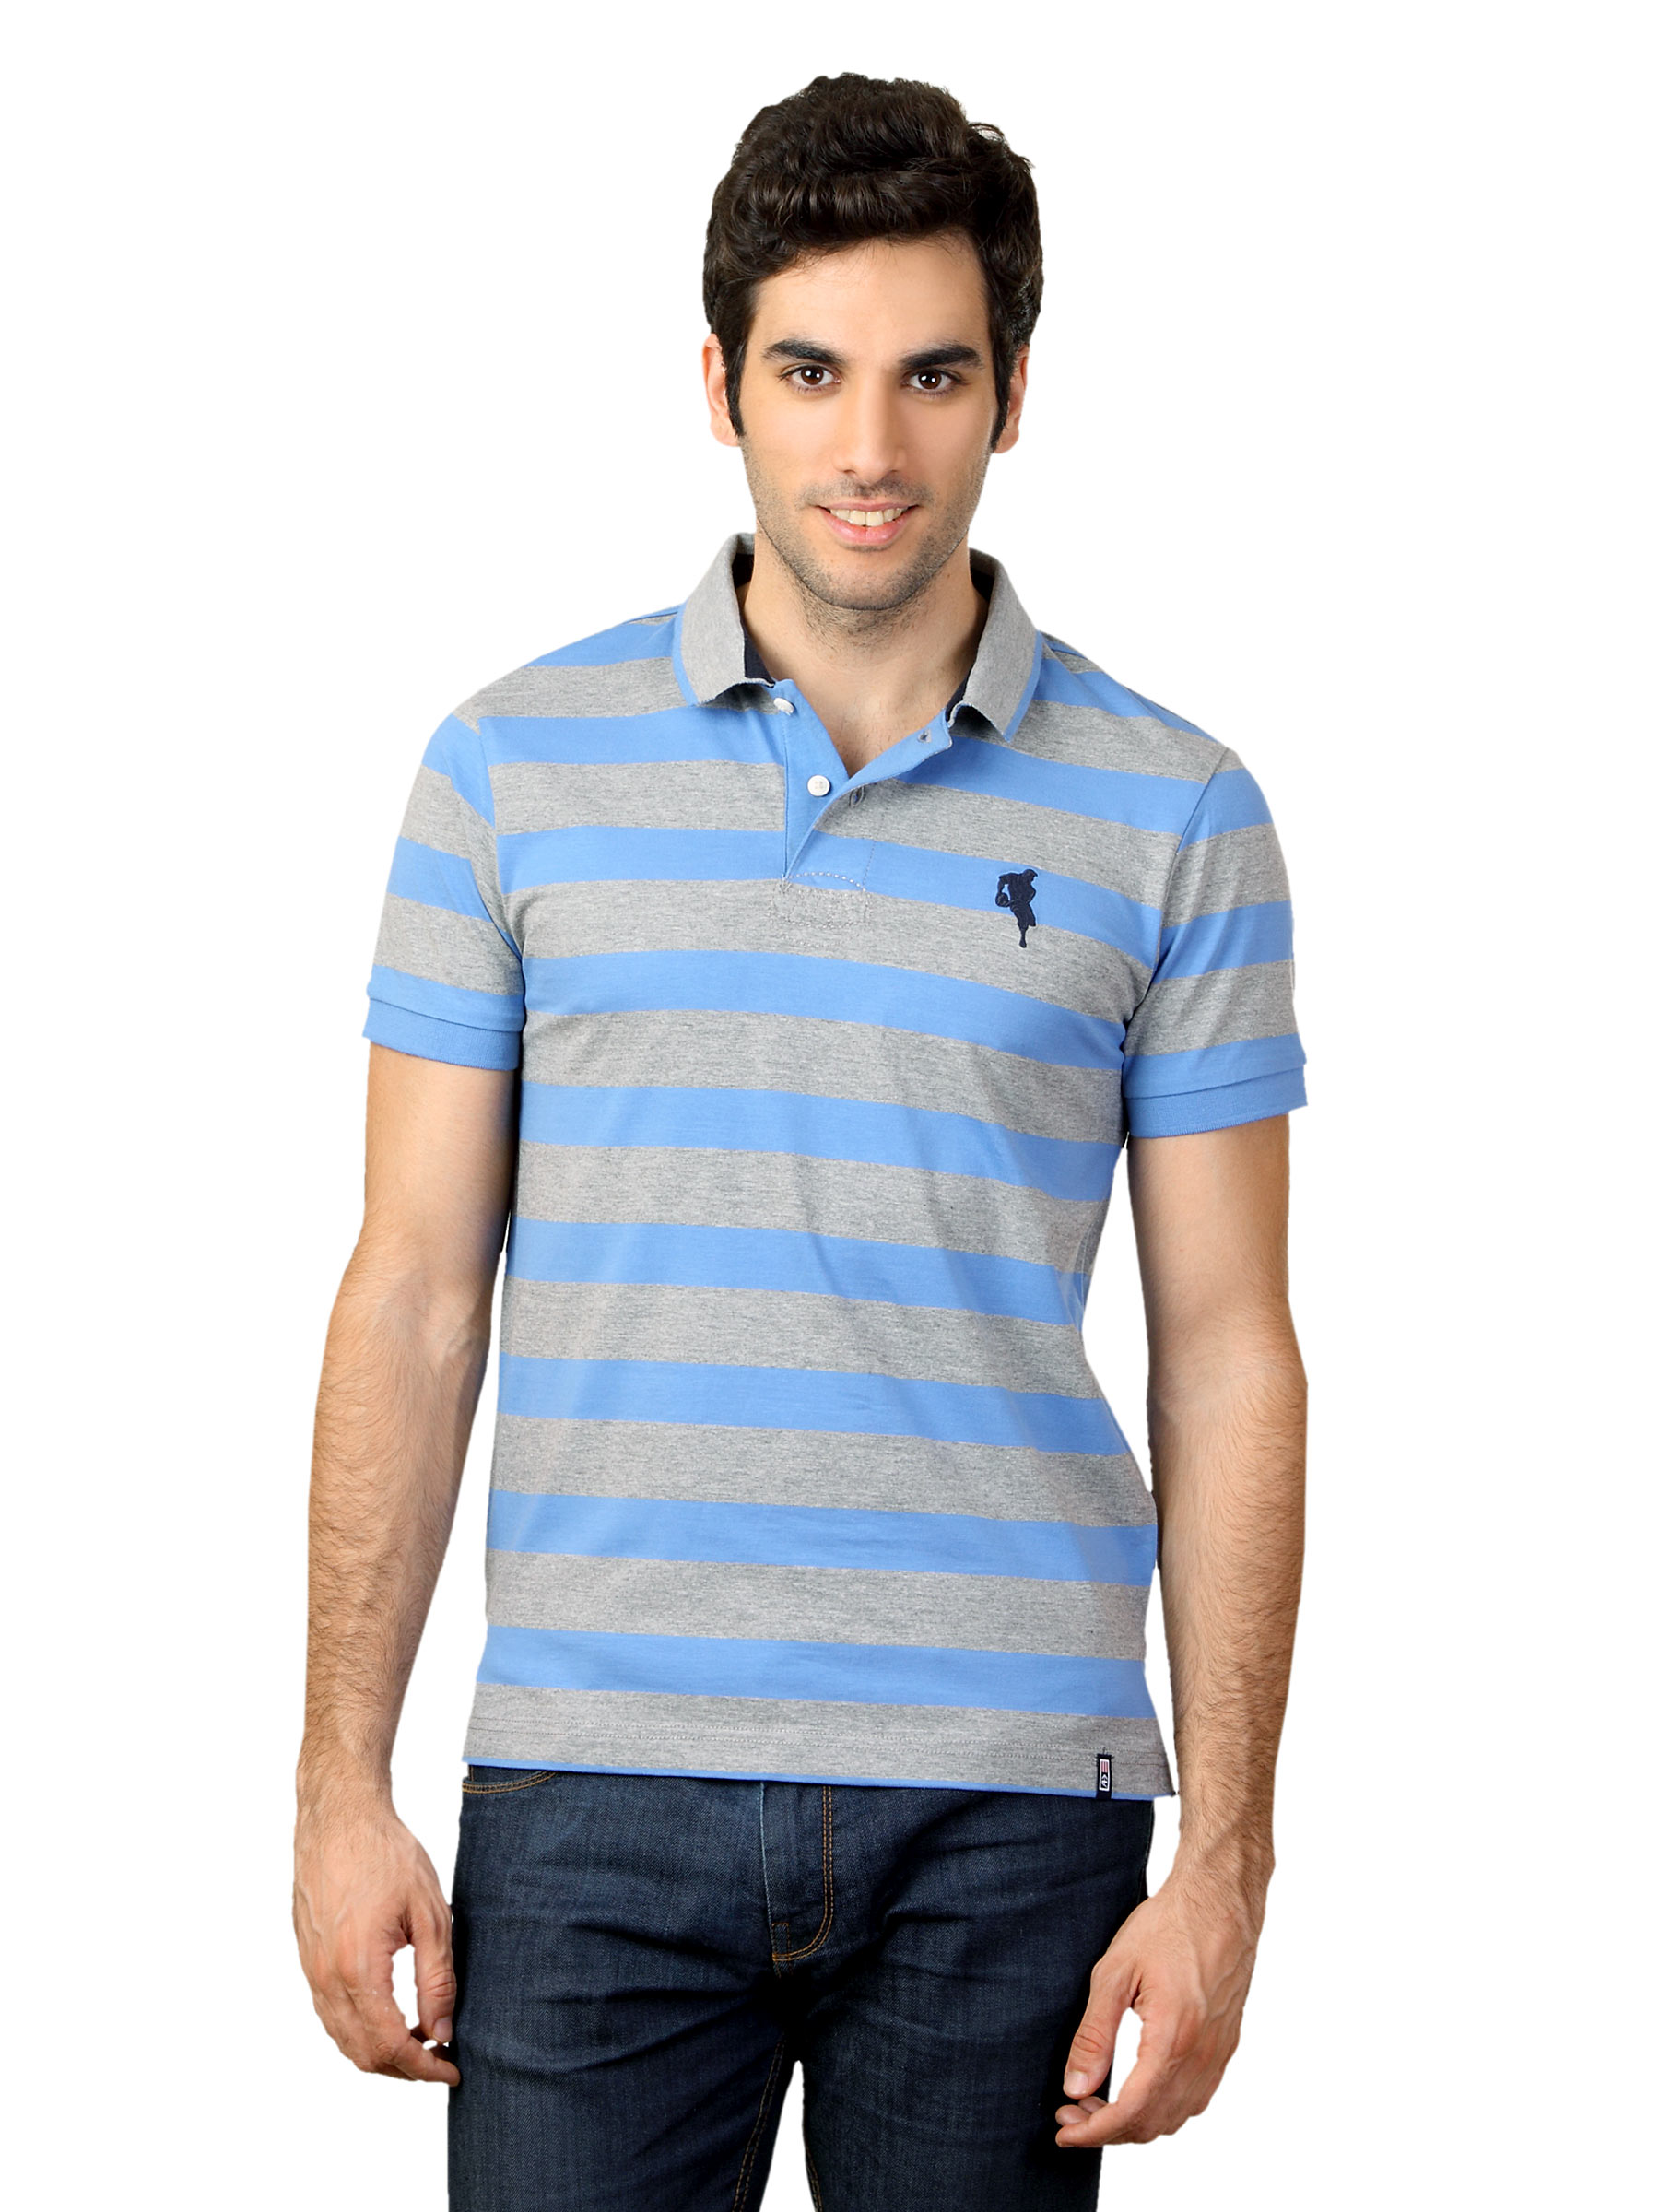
Arrow Sport Men Blue & Grey Striped T-shirt
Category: Apparel / Topwear / Tshirts
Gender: Men
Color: Blue
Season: Summer 2012
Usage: Casual